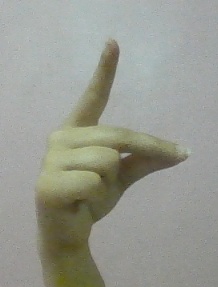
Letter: ta